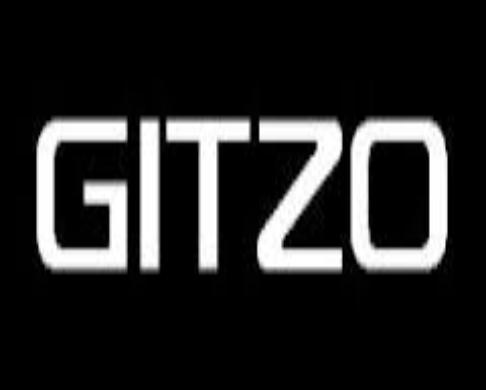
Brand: Gitzo
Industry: Electronic